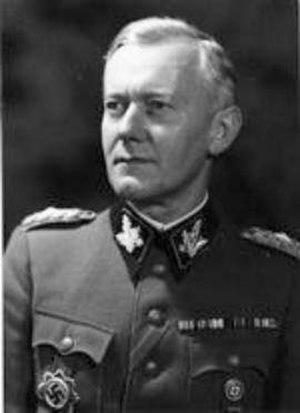
Walter Schimana était un officier SS autrichien de haut rang pendant la Seconde Guerre mondiale. Höhere SS- und Polizeiführer en Grèce occupée à partir d'octobre 1943, il est responsable de nombreux crimes de guerre et d'atrocités commises dans les territoires occupés. Arrêté par les Alliés après la guerre, il se suicida avant le début du procès.